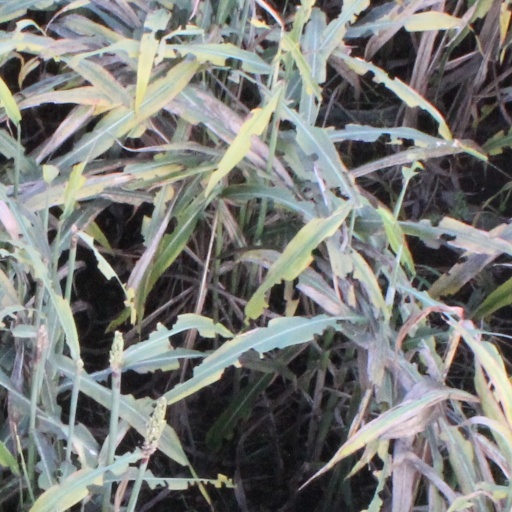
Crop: sorghum